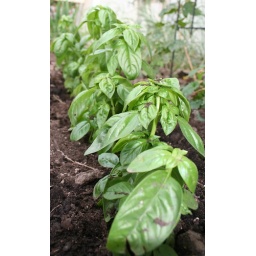
We bought several Basil plants at the farmers market today, and planted them in our little garden